Jean de Boë

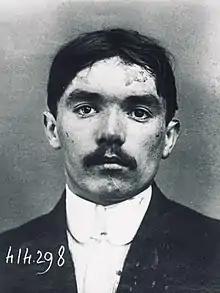
Jean Adelin De Boë

Jean Adelin De Boë (March 20, 1889 in Anderlecht (Brussels) – January 2, 1974 in Watermael-Boitsfort (Brussels)) was a typographer and anarchist.